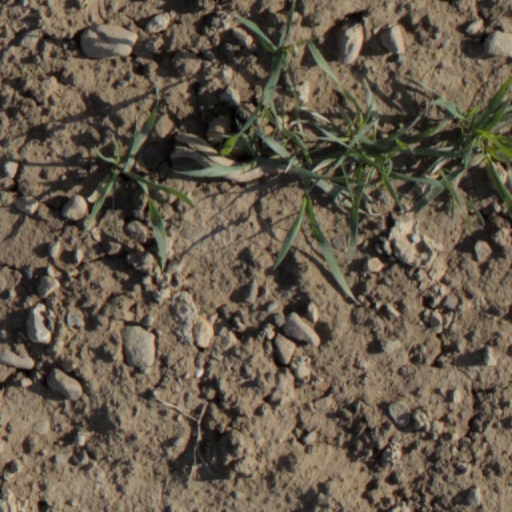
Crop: wheat